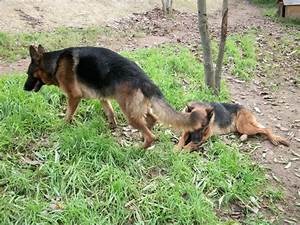
Label: cane